La Campana (archaeological site)

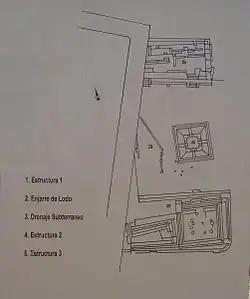
La Campana archaeological site guide map.

La Campana section explored in the first season (1995) is located in a square with a network of decanting drainage wells to dislodge rainwater. It includes Structures 1 consisting of overlaid platforms, in the front, a stairway adorned with stone cubes, resembling a wall (alfarda). At the top is a large structure; inside has circles that define wells, probably used to stored grains and ashes of important people, perhaps priests or warriors killed in battle. In the center is a pyramid altar; its architectural features make it the only building erected on three stepped platforms, the sloped shape resembles the silhouette of the Fuego Volcano, which is assumed was an important cult object at the time. Human skeletal remains were located on both sides of the structure.